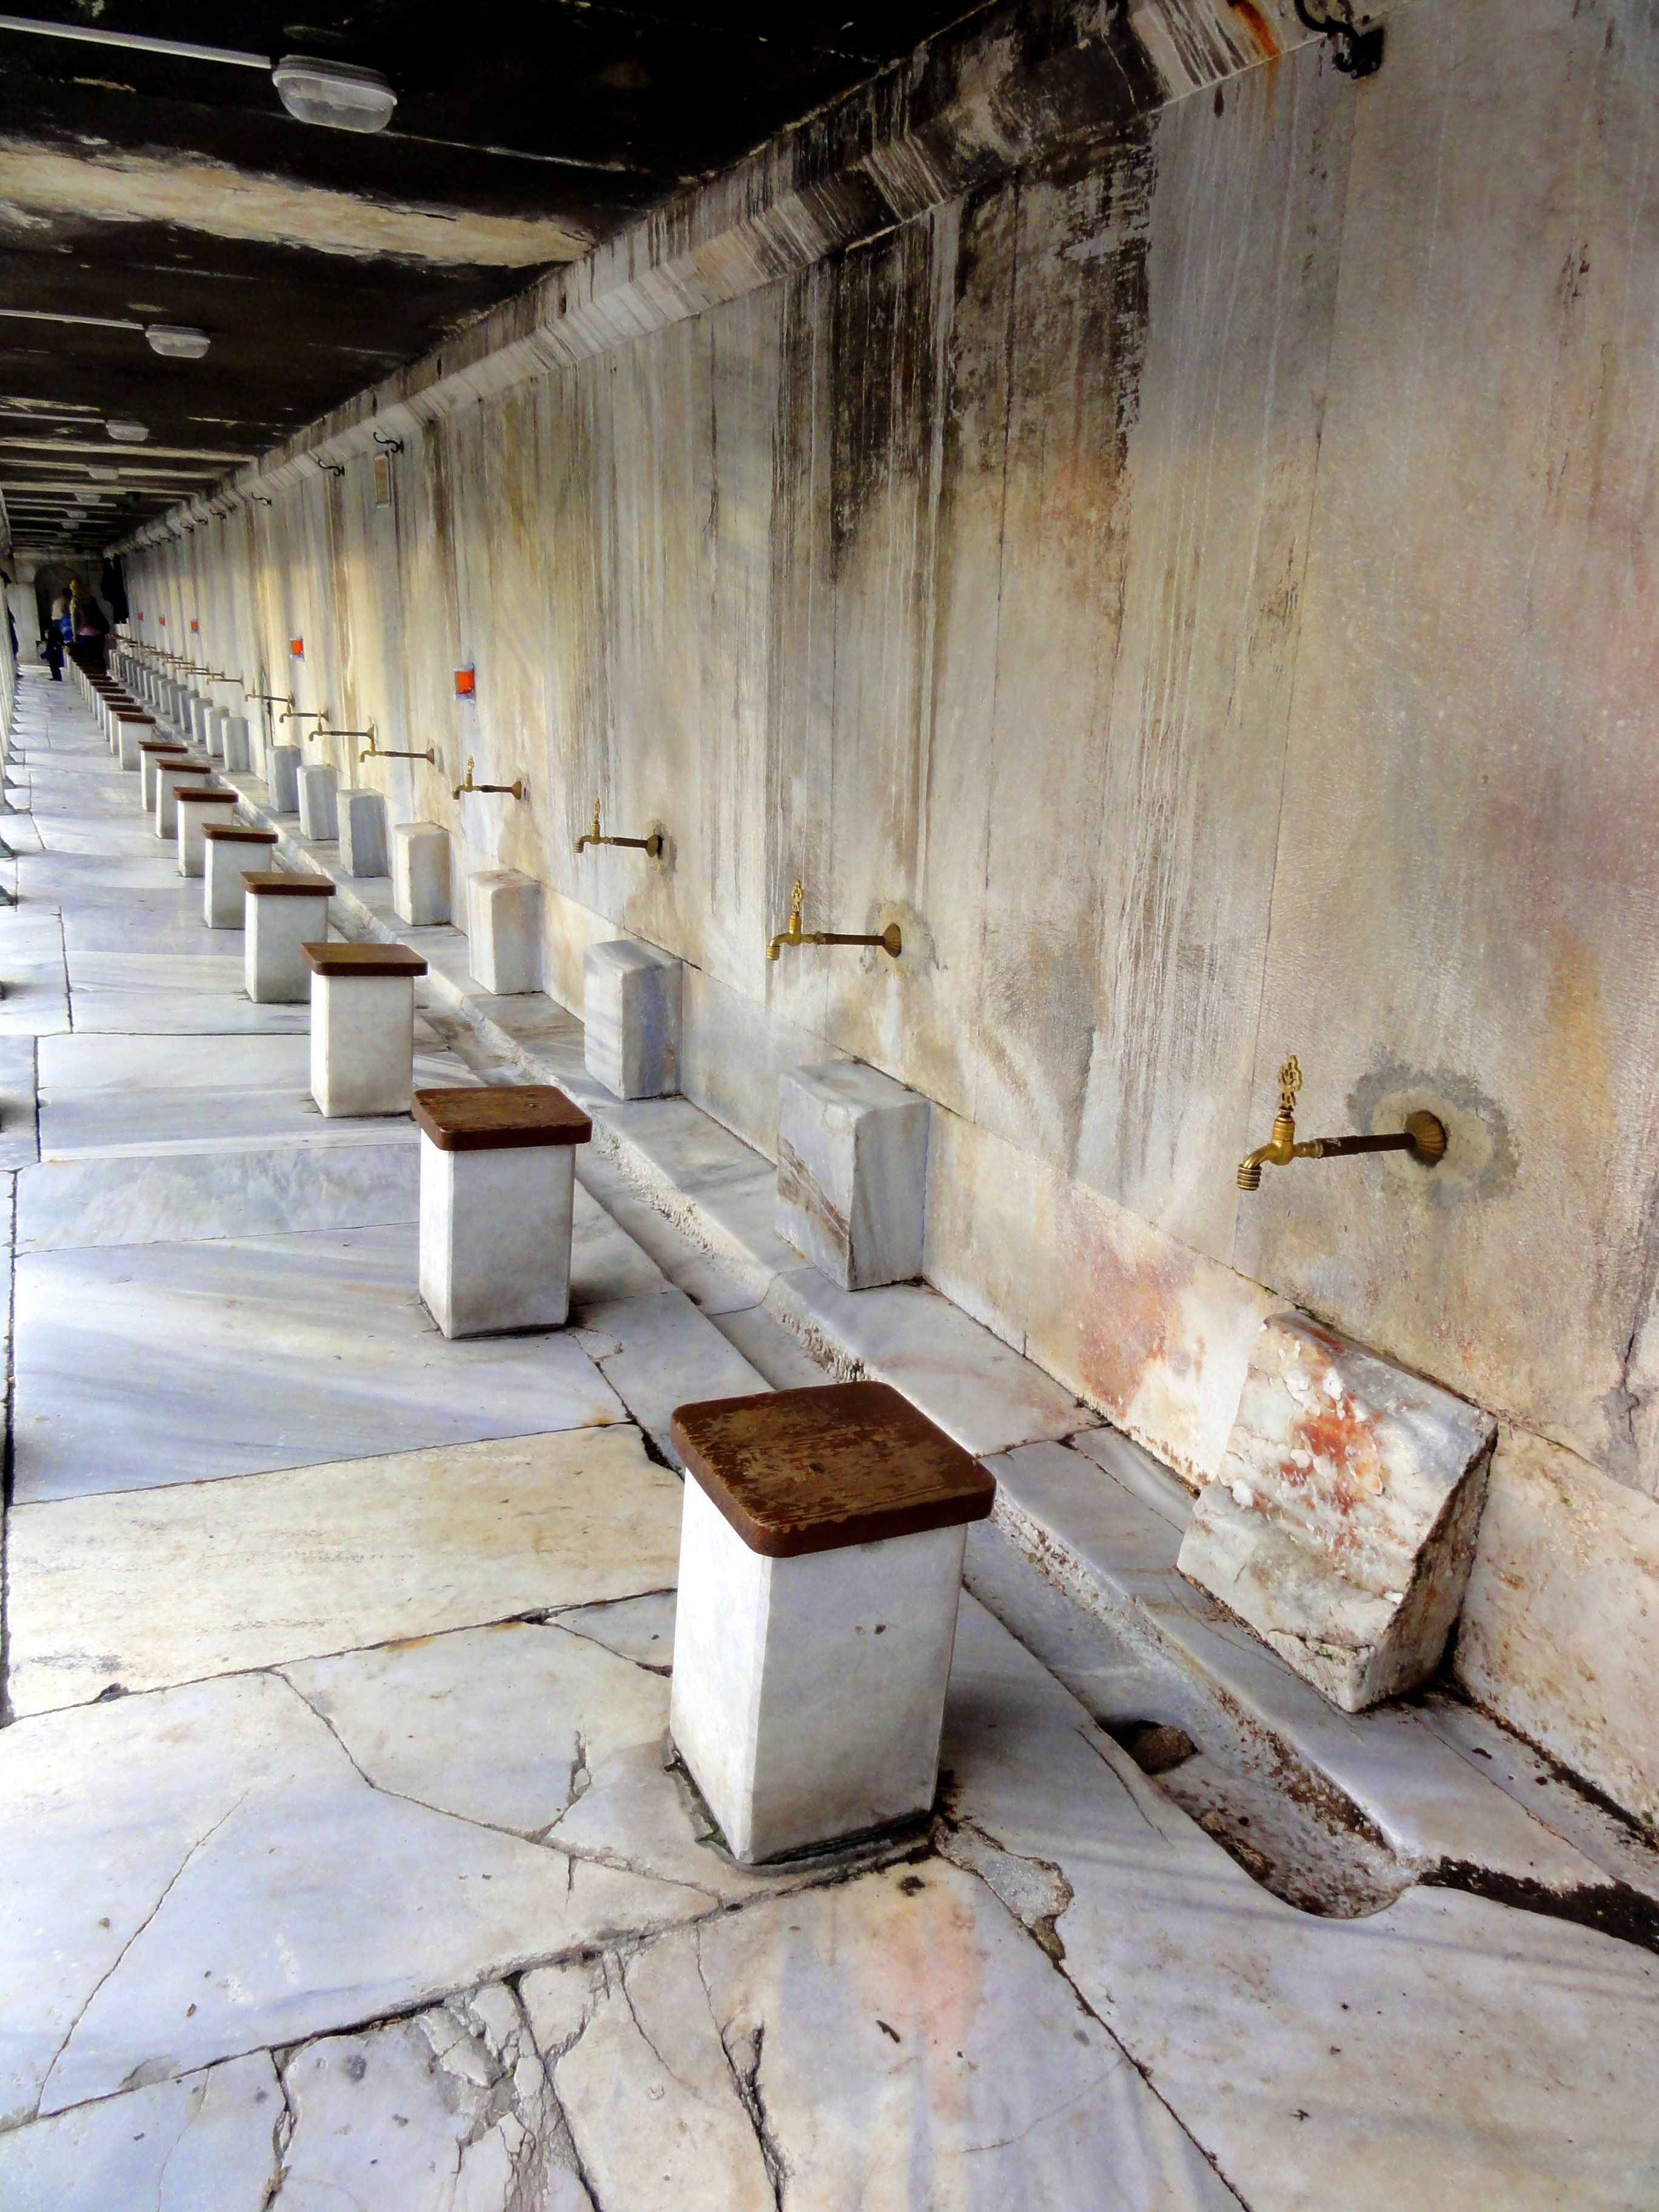
water, architecture, structure, wood, house, floor, wall, beam, washing, religious, tap, temple, cleaning, ritual, hygiene, ceremonial, flooring, ablution, ancient history